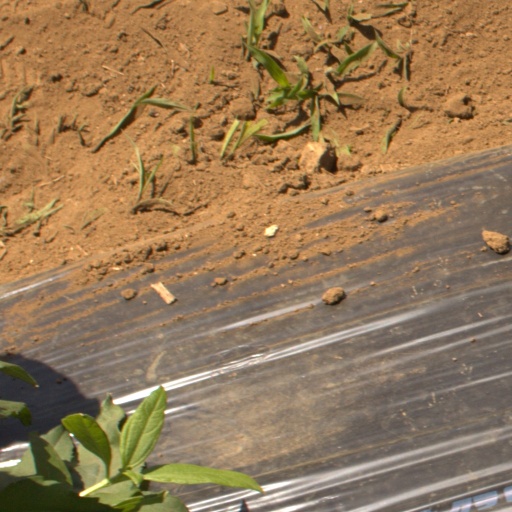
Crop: Jerusalem artichoke